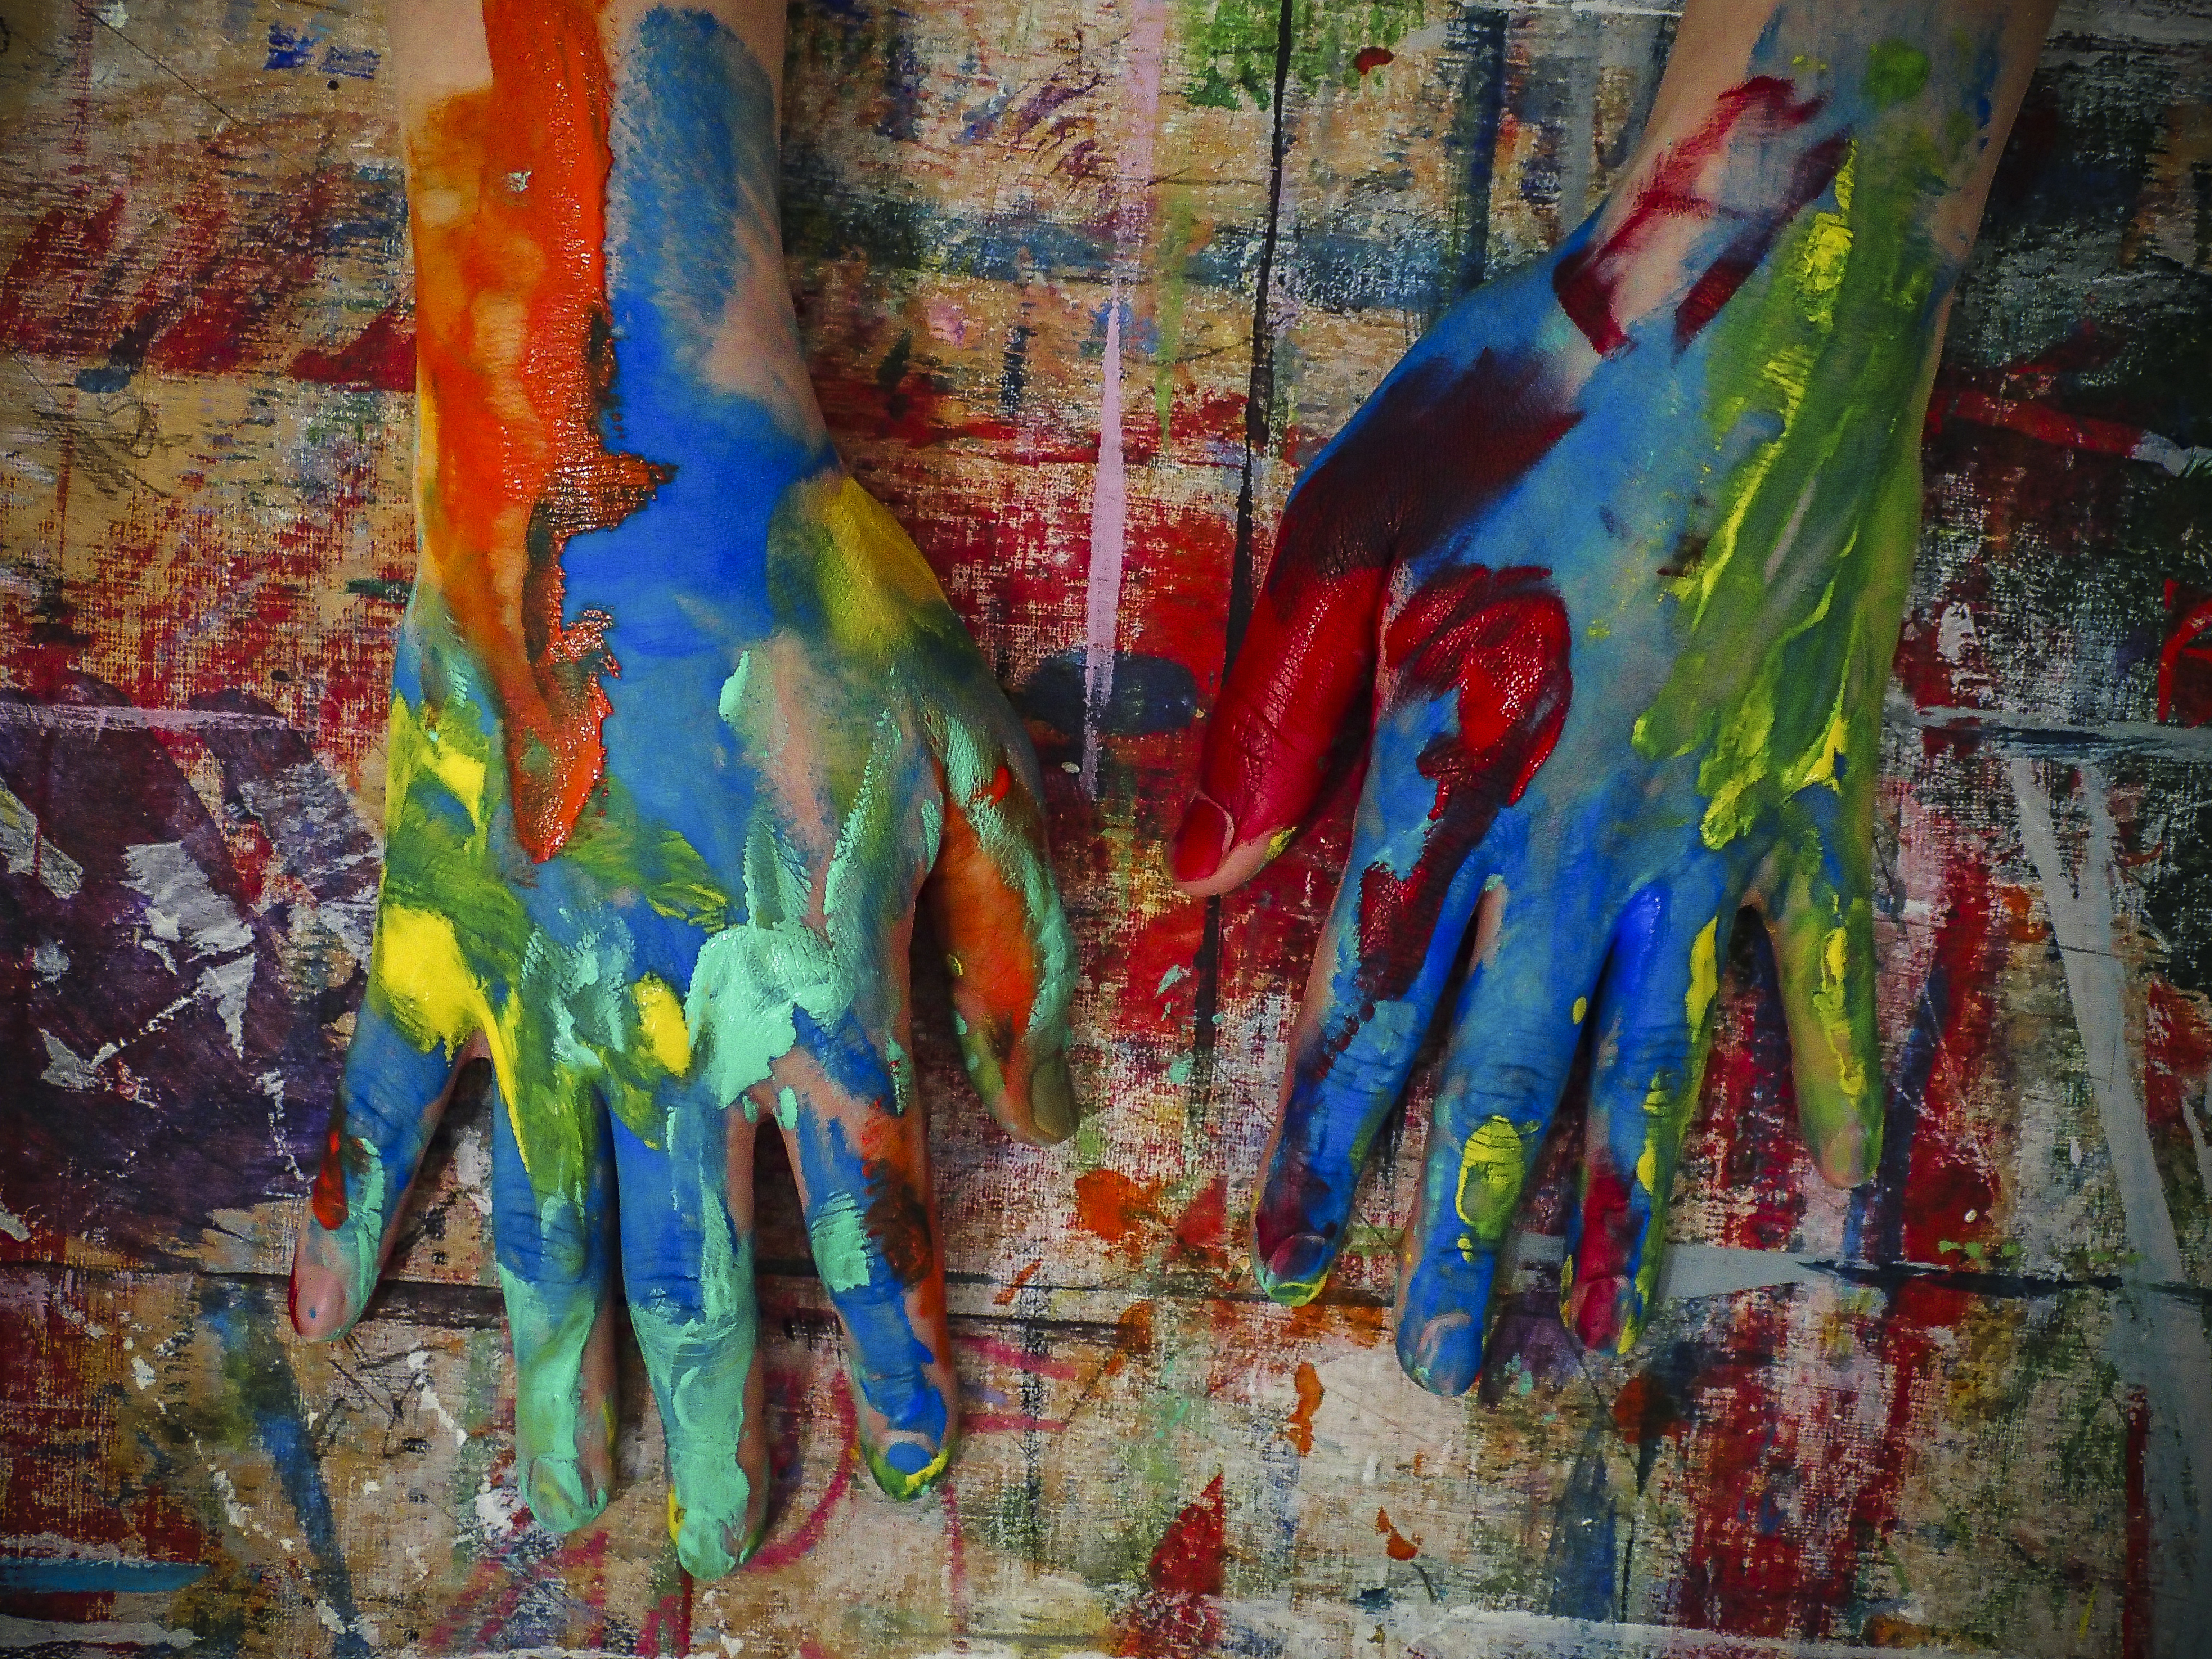
color, paint, artwork, painting, art, colors, fun, creativity, hands, mural, modern art, acrylic paint, colorful hands, child art